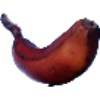
Label: red_banana